Handspring Puppet Company

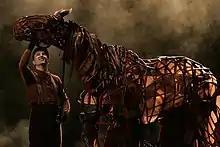
"War Horse," a play seen by nearly eight million people, features horse puppets designed and created by Handspring Puppet Company and operated by three actors each.

Jones and Kohler met at the Michaelis School of Fine Art in Cape Town. At first, they designed puppets for children-targeted productions, which Jones initially disliked. Kohler "introduced him [Jones] to the West African tradition of puppetry for adults," working with Malcolm Purkey and Barney Simon, among others.